Wolf Point, Chicago

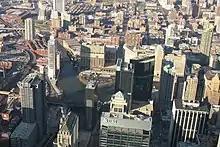
View of Wolf Point from the south in the Chicago Loop (2005)

The origin of the name, Wolf Point, is unknown. In her 1856 memoir "Wau-Bun", Juliette Kinzie states that 'the place was then called "Wolf Point", from its having been the residence of an Indian named ""Moa-way"," or "the Wolf."' Other alternate explanations are that it was so-named after the landlord of what would later be called the "Wolf Point Tavern" killed a ferocious wolf and hung a painted sign of a wolf outside his tavern to commemorate the event, or that it was named by a soldier at Fort Dearborn because it was a place where wolves would gather at night. Originally the term Wolf Point referred to the west bank of the Chicago River at the fork junction of its branches, but it gradually came to refer to the whole region around the forks and in modern usage is often more specifically used to mean the plot of land on the north side of the forks. The confluence of the three branches of the river near Wolf Point provided inspiration for Chicago's Municipal Device, a Y-shaped, city identification symbol that can be seen on many buildings in Chicago, and on city owned vehicles.